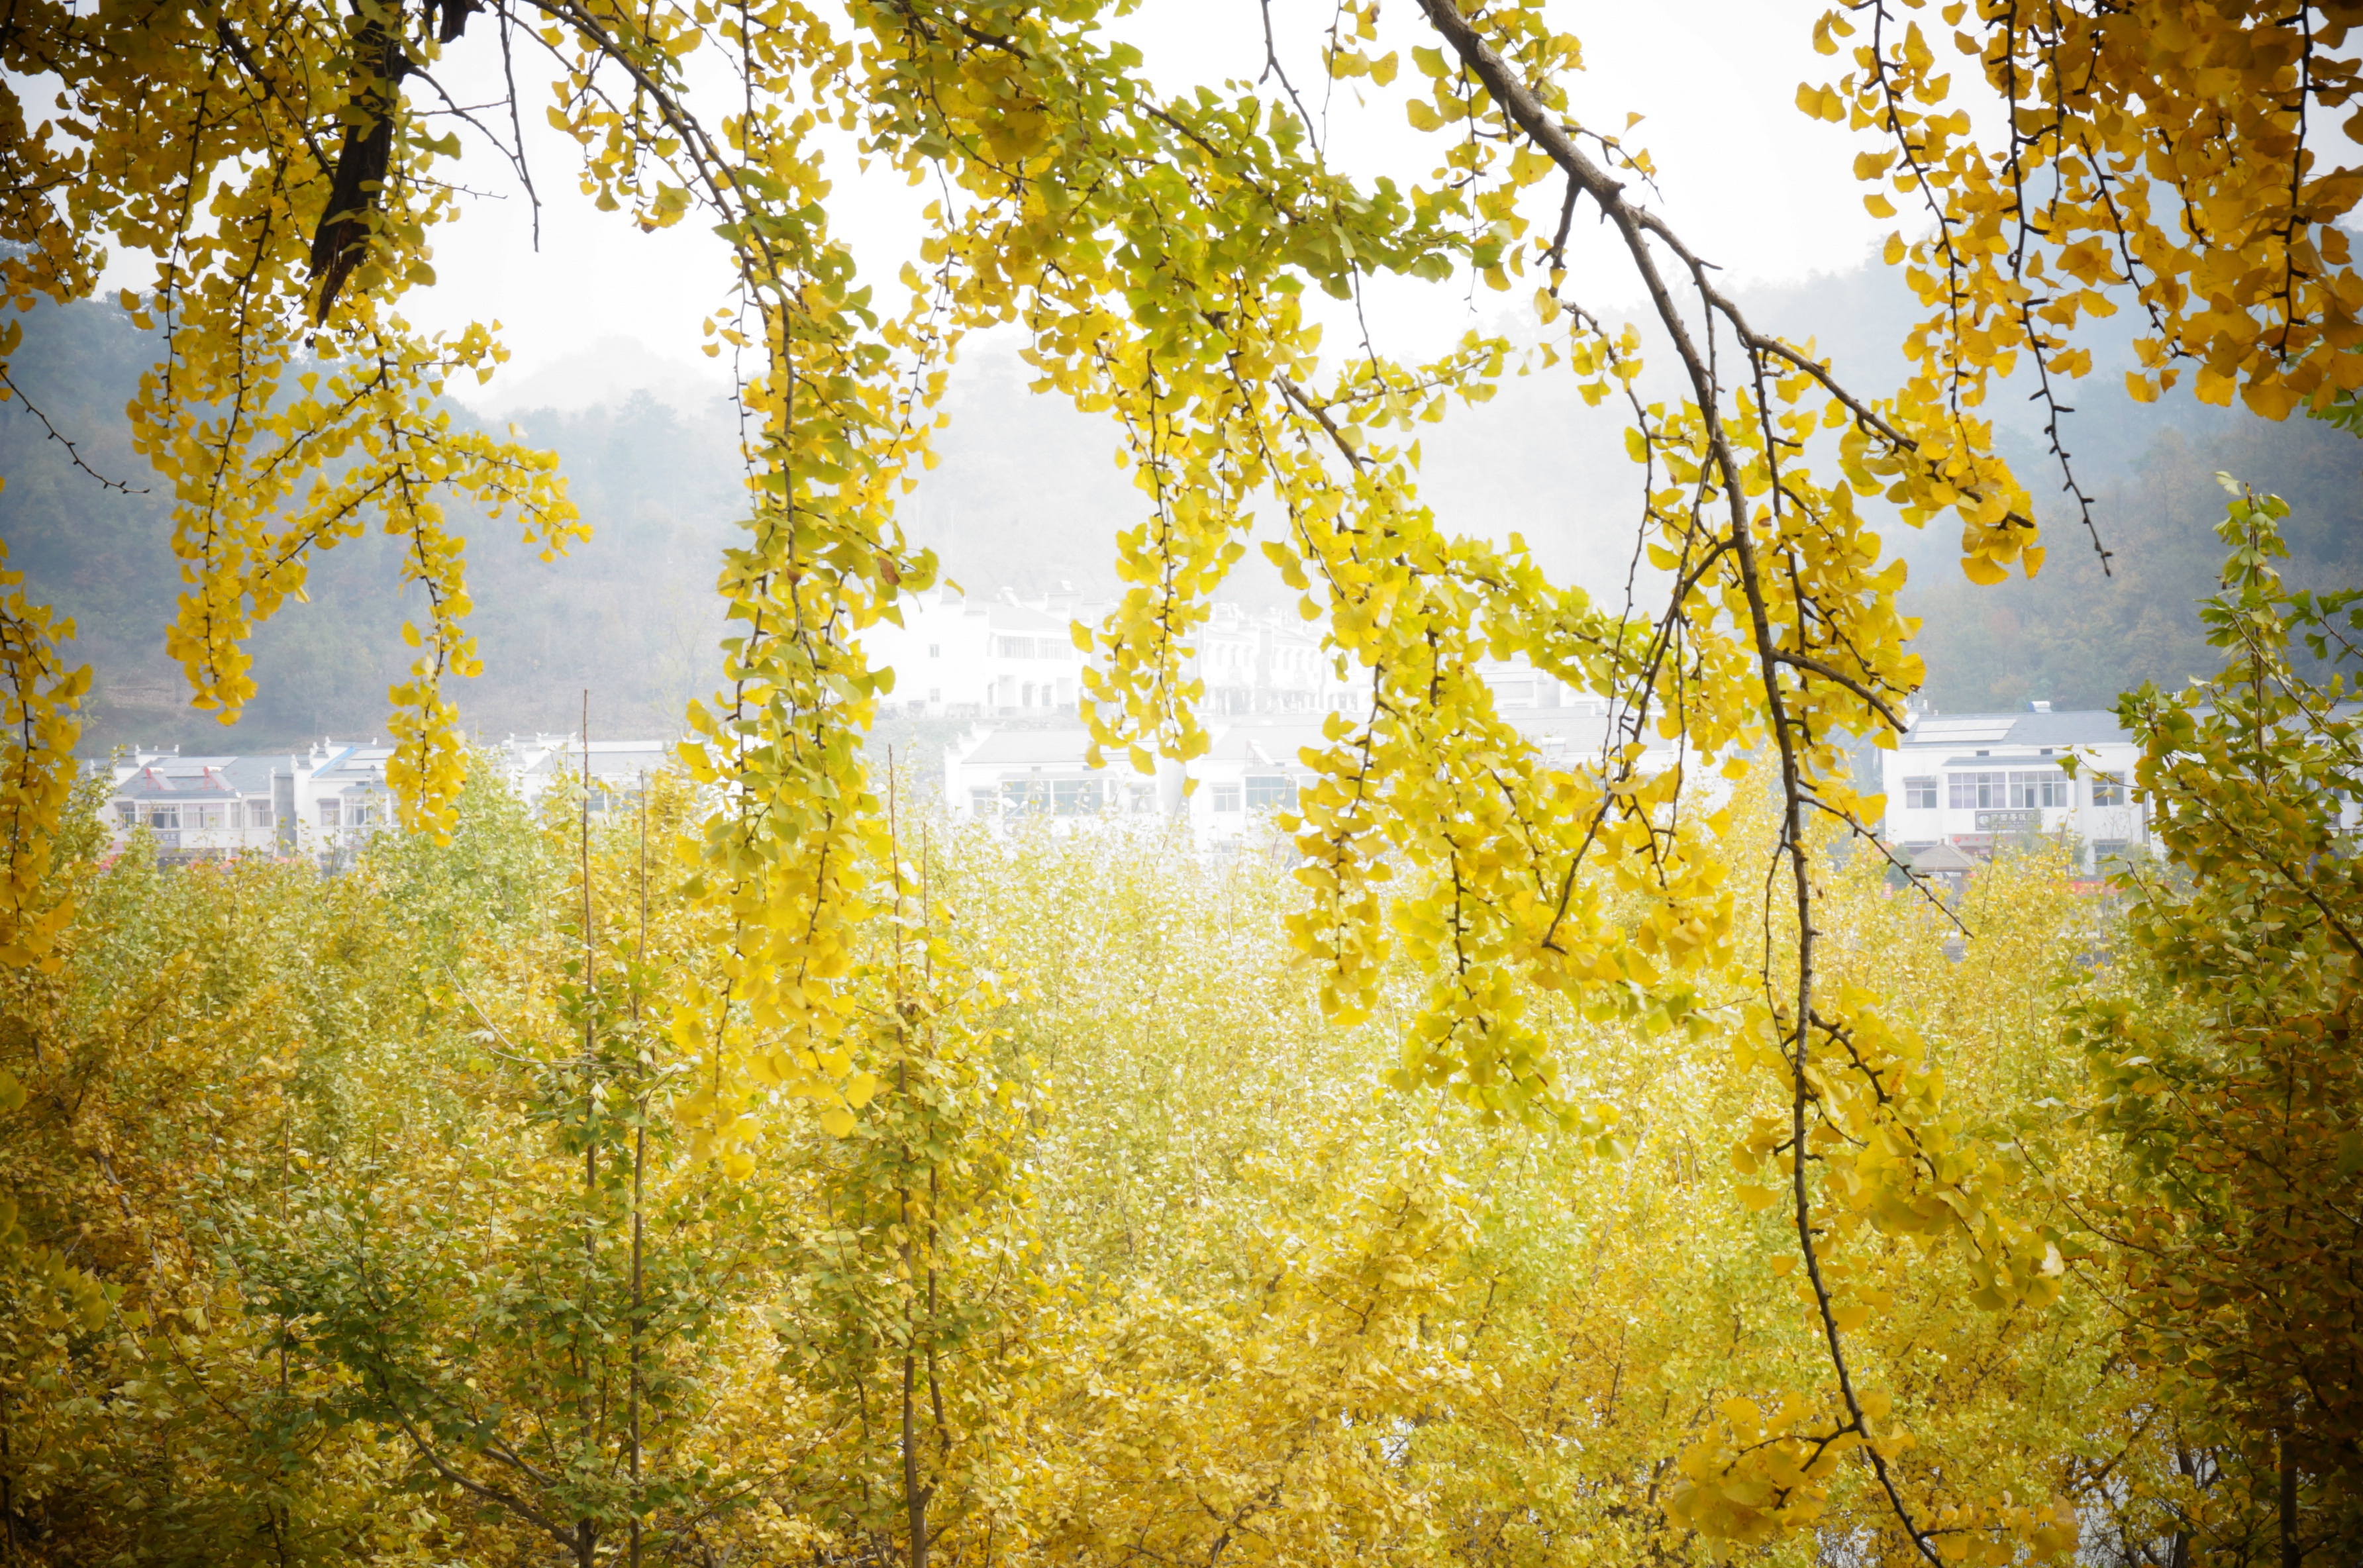
tree, nature, forest, branch, plant, meadow, sunlight, morning, leaf, flower, natural, autumn, yellow, season, deciduous, woodland, habitat, small fresh, ecosystem, flowering plant, maidenhair tree, natural environment, atmospheric phenomenon, woody plant, temperate broadleaf and mixed forest, land plant